Union Defence Force (South Africa)

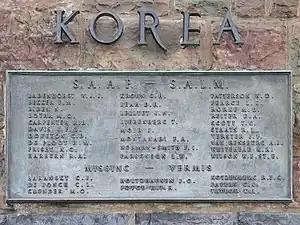
The names of those who died and are listed as missing can be found on the Memorial plaque in the gardens of the Union Buildings in Pretoria.

In the 1950s, 2 Squadron ("The Flying Cheetahs") of the SAAF served as South Africa's primary contribution to the United Nations Command. Over 200 officers and some 545 airmen in the South African Air Force saw action over Korea between 1950 and 1953. Also represented were 38 different ranks from other branches of the UDF.